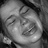
Emotion: sad